Mohammad Ibrahim Zauq

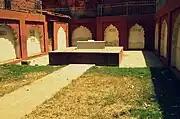
Mazaar of Sheikh Mohammad Ibrahim Zauq in Paharganj, Delhi

Zauq's reputation in Urdu poetry is because of his eulogies that reflect his command over the language and his expertise in composing poetry in extremely difficult meters. Since he got associated with the royal court right from his teens and remained there till his death, he had to write mostly eulogies to seek the patronage and rewards from the princes and the King. His mentor, Shah Naseer, would also pay attention only to the linguistic eloquence and mastery over prosody. Zauq also emulated the example of his mentor. Such style of poetry suits eulogy writing. Many critics regard him a great eulogy writer next only to Sauda.